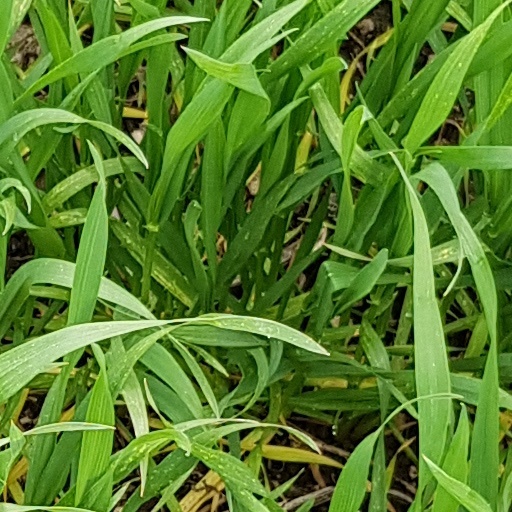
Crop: wheat